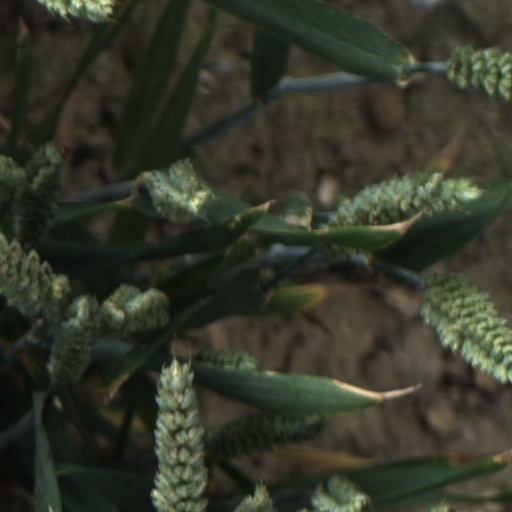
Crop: wheat